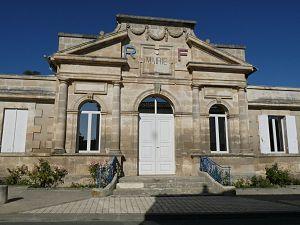
Mairie de Bégadan (ancienne entrée), Gironde, France
Bégadan est une commune du Sud-Ouest de la France, dans le département de la Gironde en région Nouvelle-Aquitaine.